Fethiye

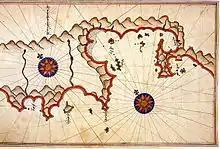
Historic map of Fethiye by Piri Reis

Fethiye was formerly known as Makri, or Macri. Modern Fethiye is located on the site of the ancient city of Telmessos, the ruins of which can be seen in the city, e.g. the Hellenistic theatre by the main quay.